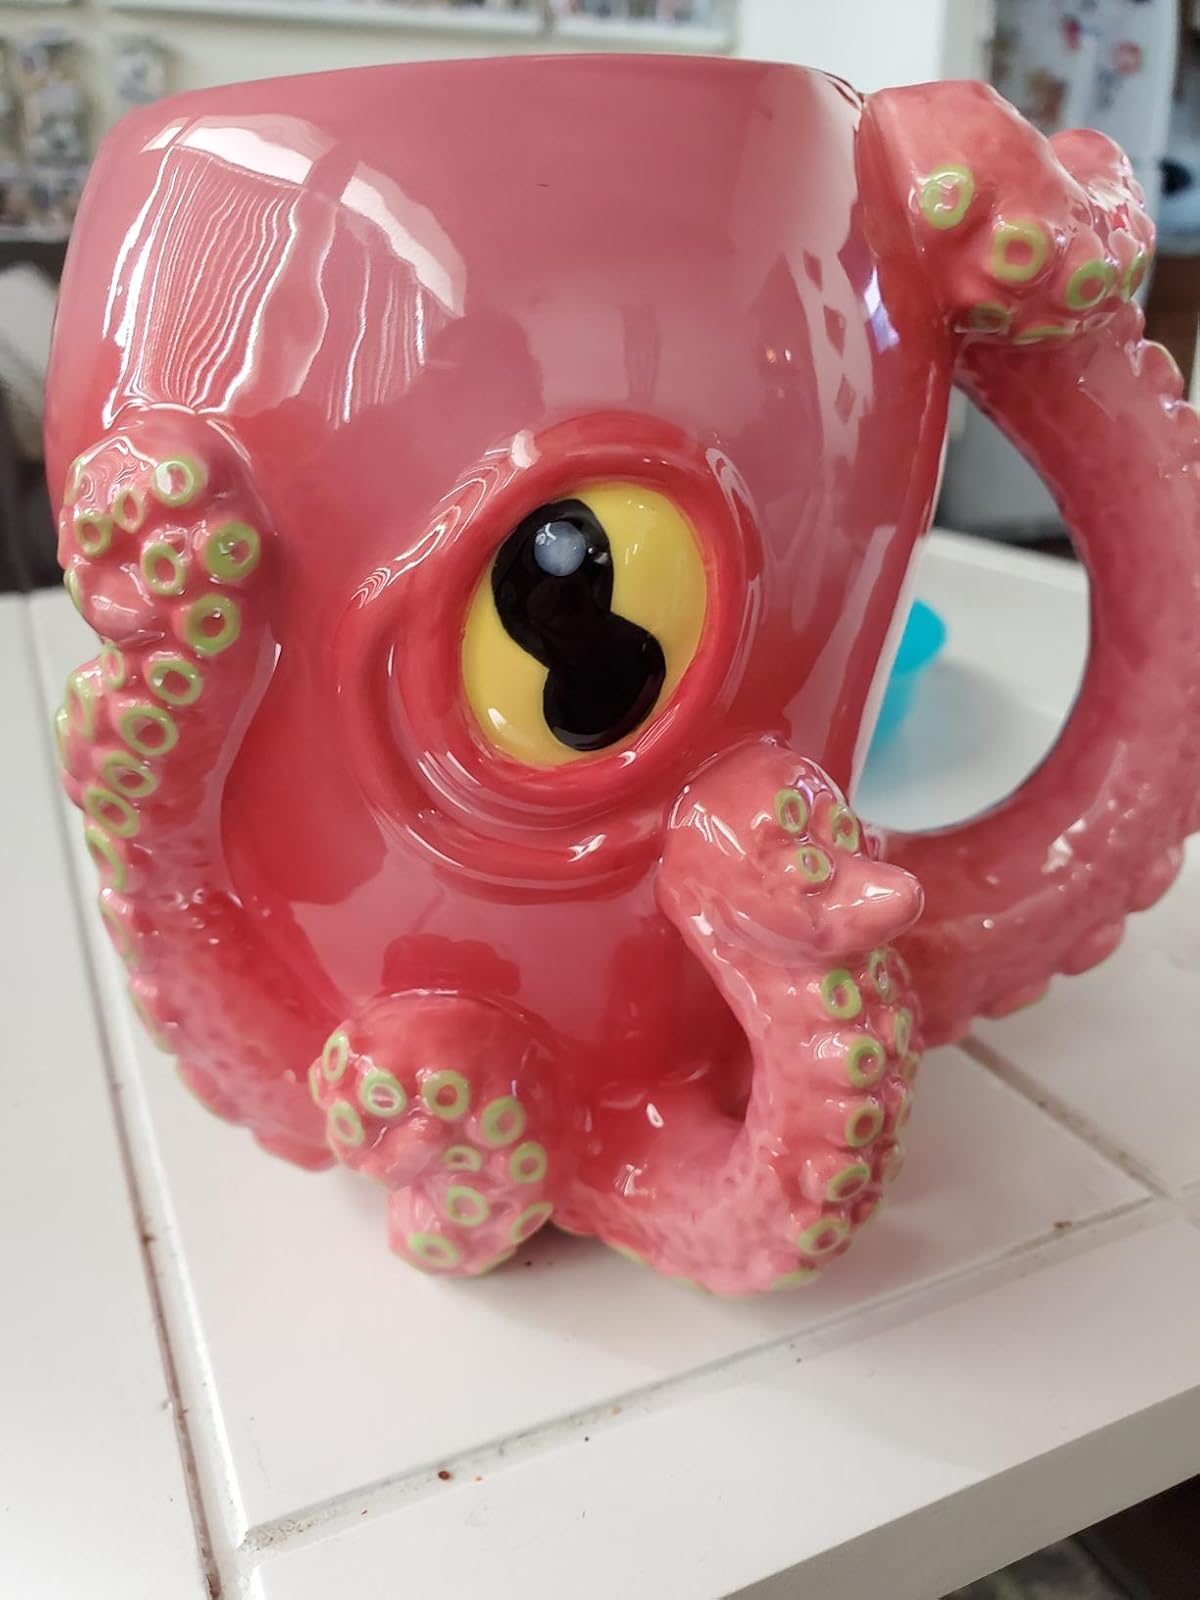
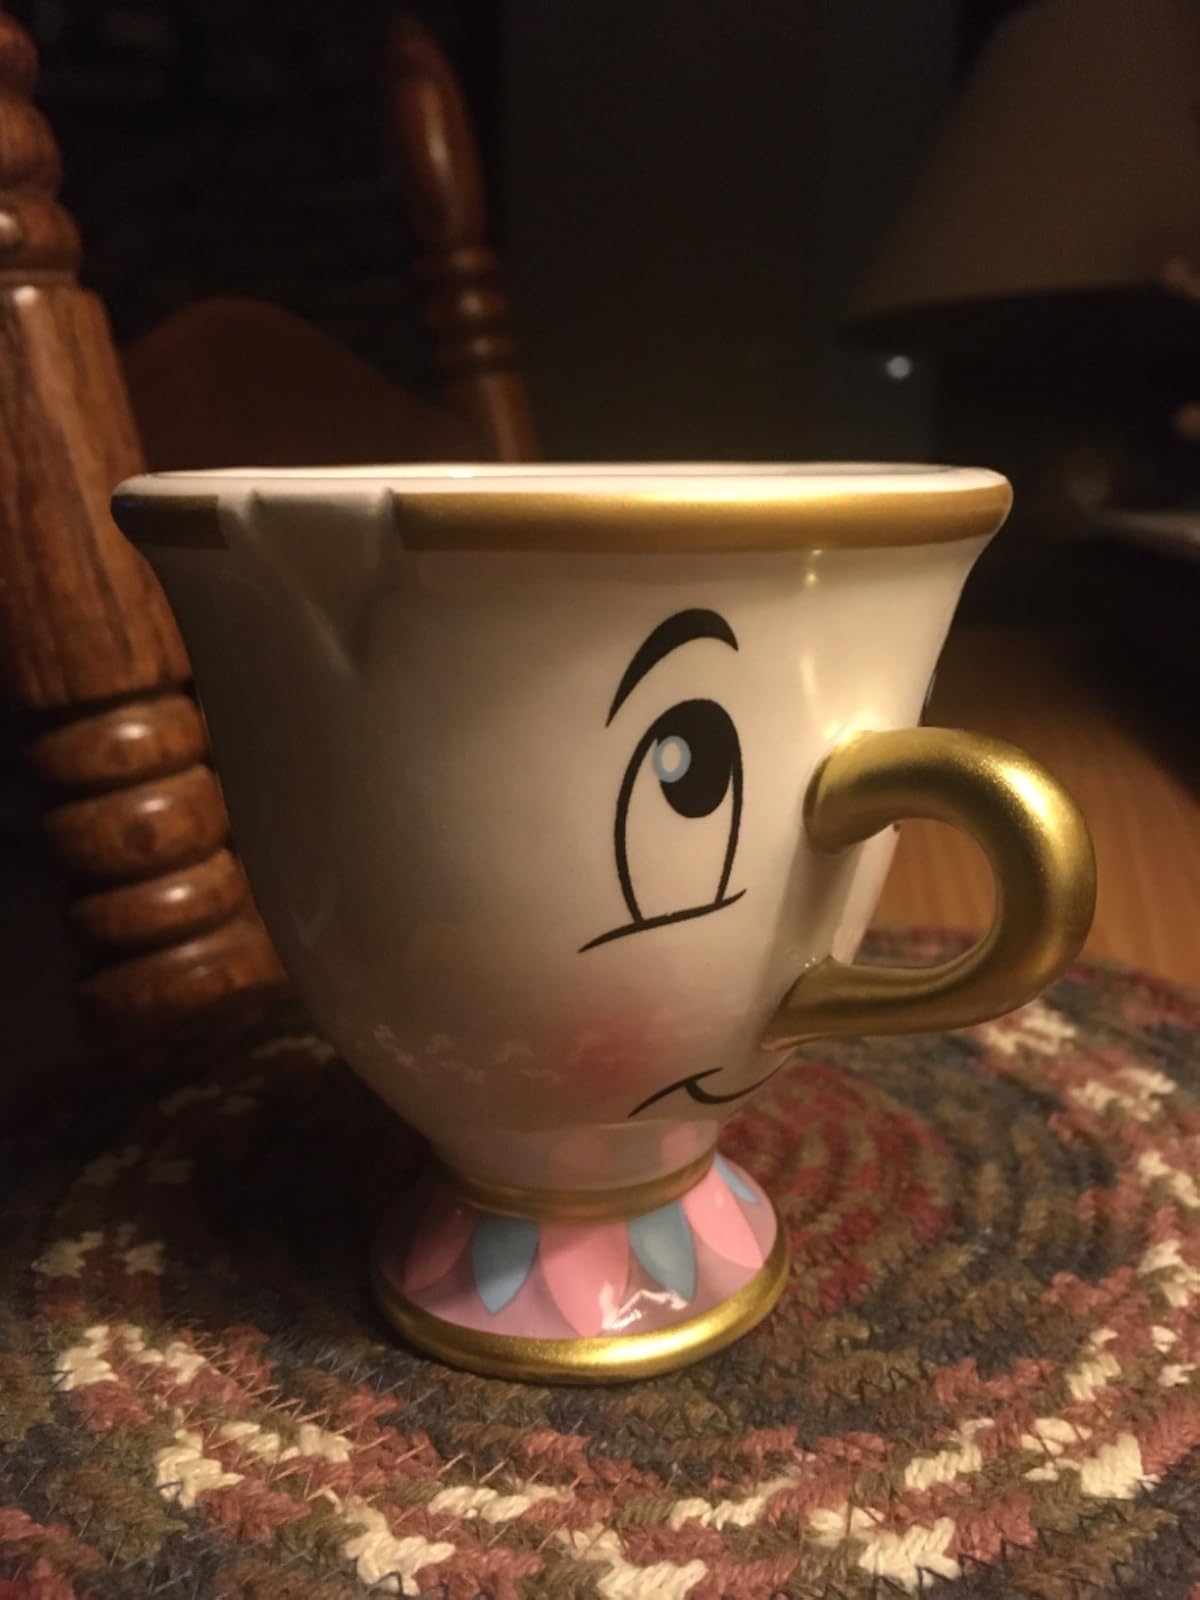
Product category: items_mug
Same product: no